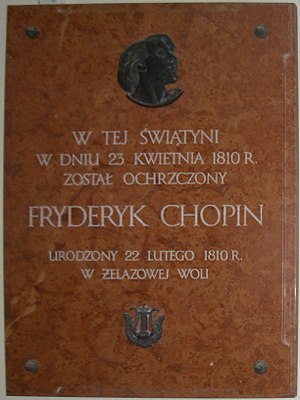
Frédéric Chopin / Biografi / Barndom
Frédéric François Chopin var en polsk komponist og klavervirtuos af polsk-fransk afstamning. Han betragtes som en af de vigtigste repræsentanter for den romantiske periodes musik. Chopin blev født i Żelazowa Wola, en landsby i Hertugdømmet Warszawa. Han voksede op i Warszawa, hvor han også fik sin musikalske uddannelse. Han nåede at komponere mange værker for klaver, inden han i 1830 i en alder af 20 år, forlod Polen umiddelbart før Novemberopstanden.